Scutalus phaeocheilus

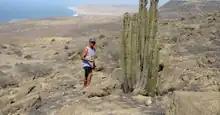
Type locality of "Scutalus phaeocheilus altoensis" Piura Region, El Alto District.

"Scutalus phaeocheilus phaeocheilus" occurs in south of the Lambayeque Region.